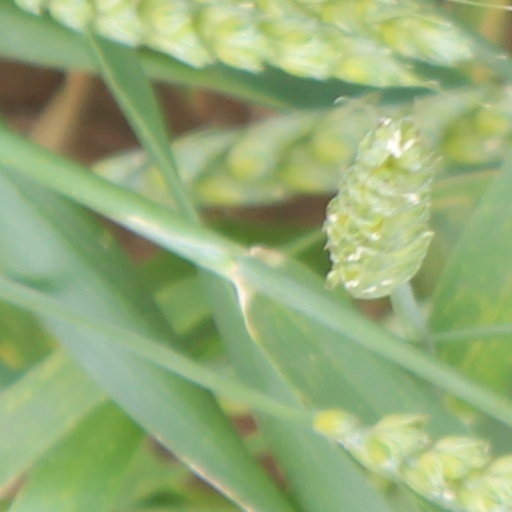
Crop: wheat